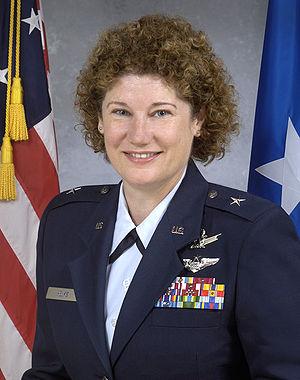
Susan Jane Helms est une astronaute américaine née le 26 février 1958.